Drift (geology)

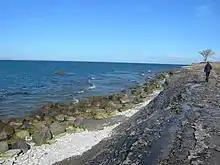
Rounded erratic boulders of crystalline rock composition next to Ordovician limestone bank along the shoreline in NW Osmussaar, Estonia.

In geology, drift is a name for all sediment (clay, silt, sand, gravel, boulders) transported by a glacier and deposited directly by or from the ice, or by glacial meltwater. Drift is often subdivided into unstratified (unsorted) drift (glacial till) that forms moraines and stratified drift (glaciolacustrine and fluvioglacial sediments) that accumulates as stratified and sorted sediments in the form of outwash plains, eskers, kames, varves, and so forth. The term drift clay is a synonym for boulder clay. Both are archaic terms for glacial tills with a fine-grained matrix.